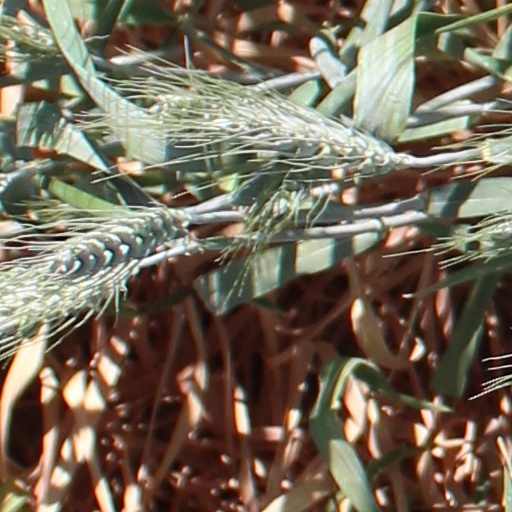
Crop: wheat